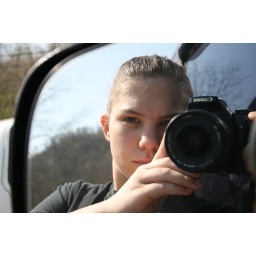
me in my dad's van side mirror